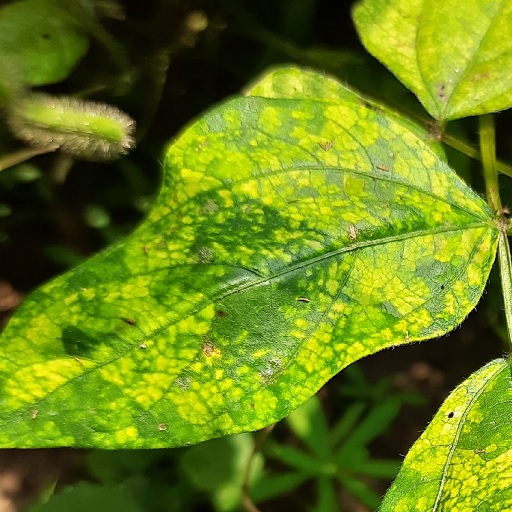
Label: Yellow Mosaic